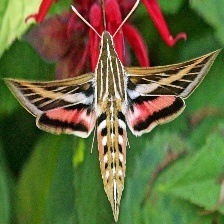
Species: WHITE LINED SPHINX MOTH